Hermitage of Nossa Senhora dos Anjos (Vila do Porto)

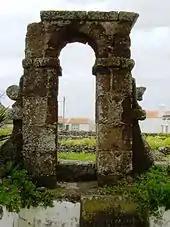
The only remnant of the original hermitage in Anjos a rock window-frame, on the site of the more recent chapel

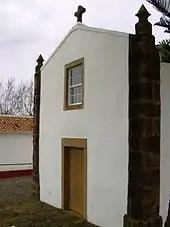
The simple front façade of the Chapel of Nossa Senhora dos Anjos, showing the corner pinnacles and cantilever roof

Although there are no clear indications to confirm that the chapel of Anjos was the first temple erected on the island of Santa Maria, a comparison of the first narratives about the early island's colonization allows most to assume that the hermitage in this village was the first constructed on the island. Consequently, owing to the island being the first location of an established settlement, it can be inferred that it was also the first religious building constructed in the Azores.